Ampelosaurus

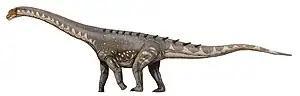
Life restoration, with hypothetical osteoderm covering

"Ampelosaurus" is one of the most completely known titanosaurian sauropods from Europe. Since 1989, over 500 bones discovered at the Upper Cretaceous Bellevue locality of southern France have been assigned to "A. atacis". In 2023 Vila and colleagues increase this number to 1400 dinosaur bones known at Bellevue, the majority belonging to titanosaurs. An abundant amount of well-preserved elements have been uncovered at Bellevue. In the original description, only a tooth and some vertebrae were examined. In 2005, a complete description was made by Le Loeuff of all known material, allowing "Ampelosaurus" to be much better understood. In 2001 a partially articulated skeleton was found, including a disarticulated skull. This specimen, nicknamed "Eva", has not yet been described. All the material has been assigned to "A. atacis", the observed differences in the proportions of limb bones being at the time interpreted by Le Loeuff as related to individual variation. In 2023 however, examination of the material by Vila et al. revealed that many of the bones assigned to "Ampelosaurus" belong to a distinct titanosaur making it uncertain the assignment of isolated bones to either of these two species. This study will lead to the erection of a new titanosaur species and to emended the diagnosis of "Ampelosaurus". The description of "Ampelosaurus" below is provisional since some specimens referred to it may belong to another species.